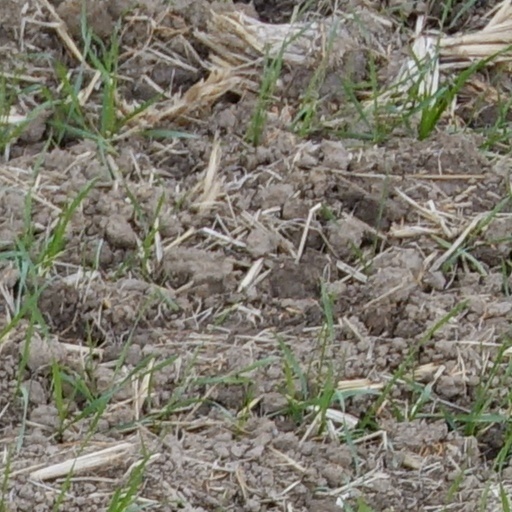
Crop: wheat